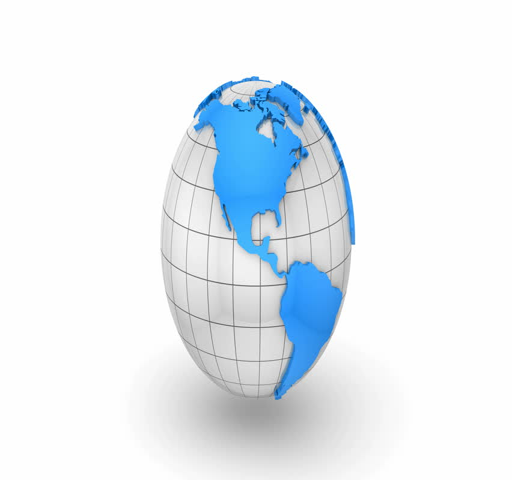
world map turns into consumer product .